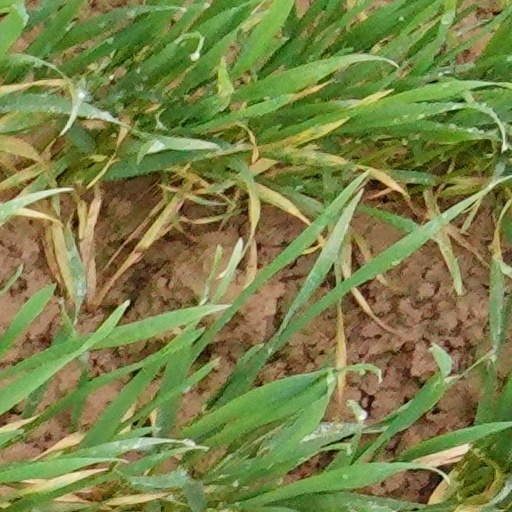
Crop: wheat